Charrería

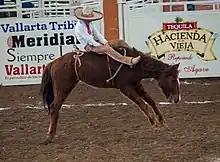

This event consists of tying the hind legs of a mare (female horse) and with this stopping the gallop of the mare completely. The charro, while mounted on his horse, must throw a lasso, let the mare run through the loop, catching it by the hind legs, then wrapping his rope on the head of his saddle to squirt it as necessary, gradually reducing the speed of the mare until it comes to a complete stop. During the performance of this event, the charro must be careful of correctly looping the rope and not causing knots to prevent major hand injuries. Three opportunities are given. Points are awarded for distance needed to stop the mare. This is done in the rectangular portion of the arena.